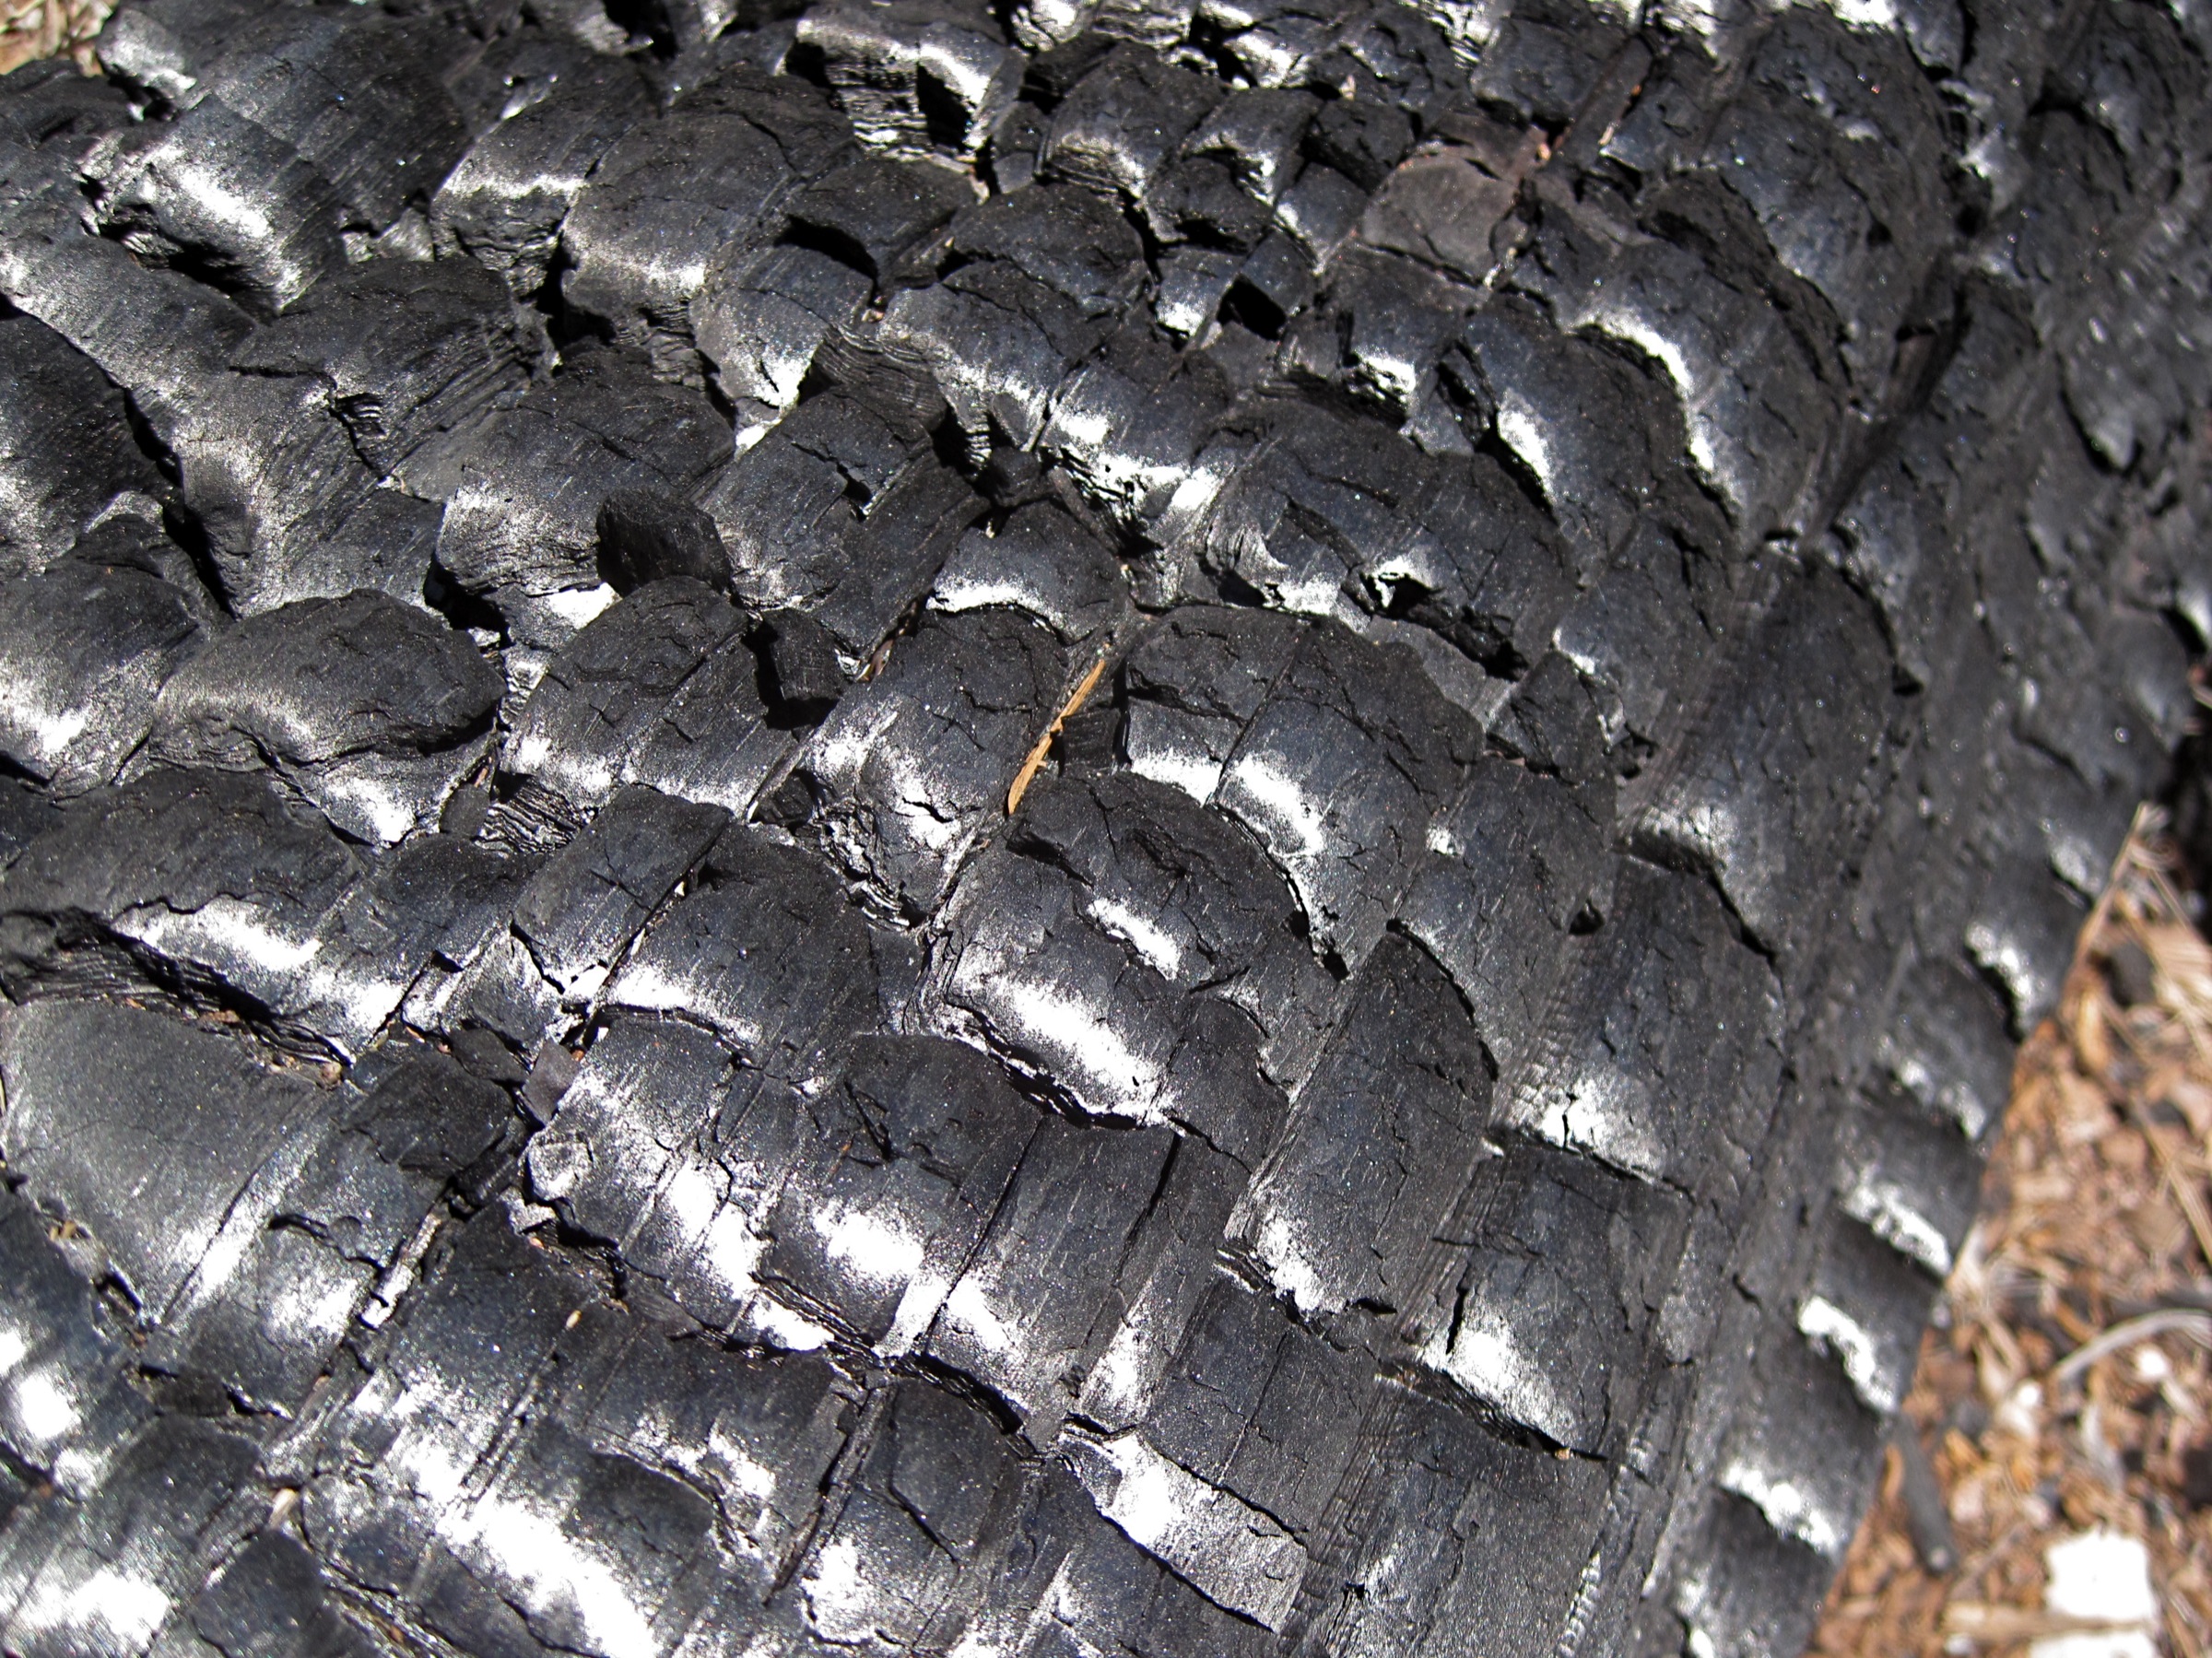
tree, wood, texture, leaf, trunk, asphalt, soil, material, tire, close up, tread, woody plant, automotive tire